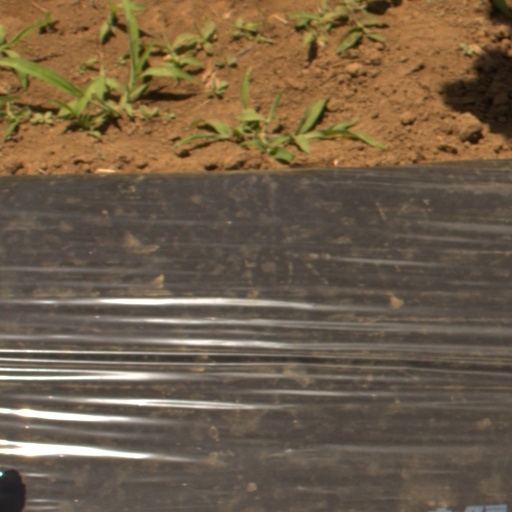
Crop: Jerusalem artichoke